Niyi Ojuolape

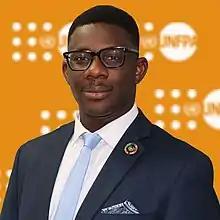

Niyi Ojuolape (born Edward Adeniyi Ojuolape) is a Nigerian diplomat, international development consultant and the United Nations Population Fund’s UNFPA Country Representative to Somalia. He served as UNFPA’s envoy to Ghana between July 2017 and May 2022.